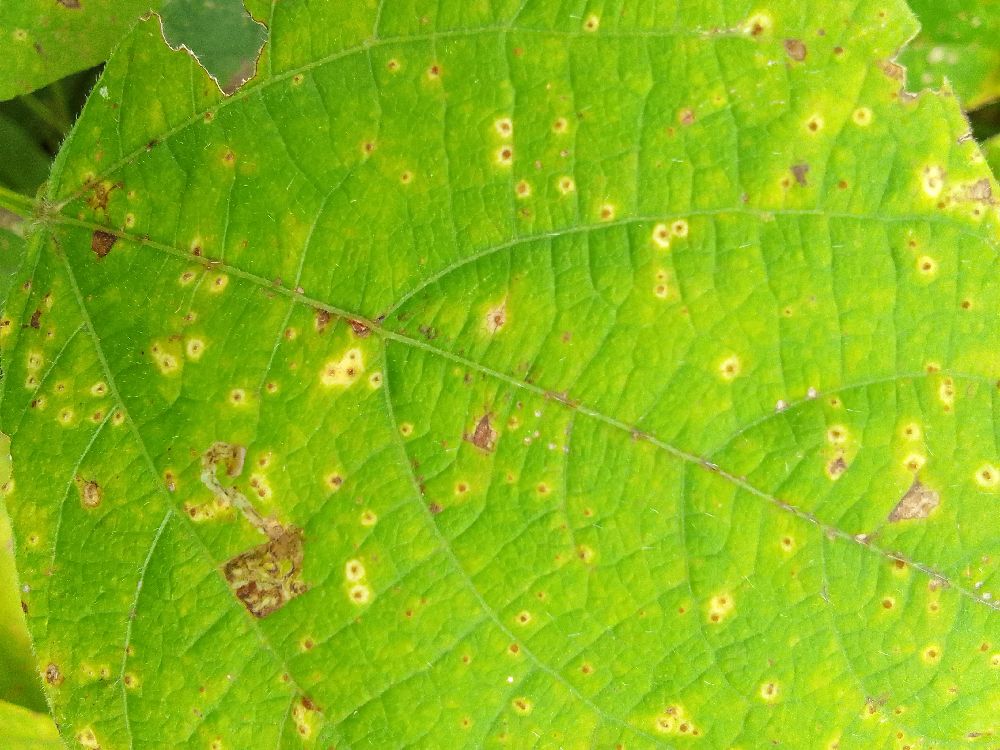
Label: rust